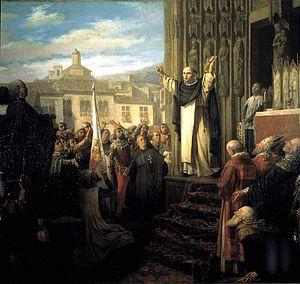
L’interrègne aragonais est une période de deux ans qui s'écoule de 1410 à 1412, durant laquelle les États de la Couronne d'Aragon n'eurent pas de roi. Elle commence précisément le 31 mai 1410, lorsque s'éteint le roi d'Aragon Martin Iᵉʳ sans descendance légitime. Elle ne s'achève que par le compromis de Caspe et la proclamation le 28 juillet 1412 par Vincent Ferrier de l'élection de Ferdinand d'Antequera, de la dynastie castillane de Trastamare, comme « roi d'Aragon, roi de Valence, comte de Barcelone et souverain des territoires de la Couronne d'Aragon ».
L’Exposition nationale des beaux-arts était un événement qui avait régulièrement eu lieu en Espagne et particulièrement à Madrid de la deuxième moitié du XIXᵉ siècle à la deuxième moitié du XXᵉ. Ces expositions sous forme de concours sont instaurées par le Décret royal d'Isabelle II du 28 décembre 1853. C'était la plus grande exposition officielle d'art espagnol à laquelle prenaient part des artistes vivants.
Cette page concerne l'année 1412 du calendrier julien.
Le Compromis de Caspe en 1412 désigne l'importante réunion à Caspe, dans le royaume d'Aragon, de neuf notables, trois représentant les États d'Aragon, trois de Valence et trois de Catalogne, dans le but de choisir lequel des prétendants à la Couronne d'Aragon succéderait au roi Martin Iᵉʳ l'Humain, mort sans descendance en 1410.